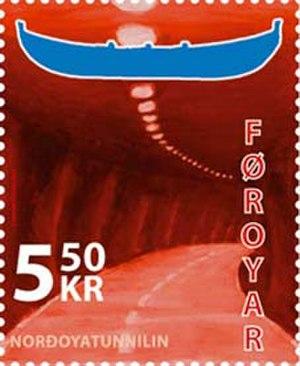
Avec 6 300 mètres, le Norðoyatunnilin est le plus long tunnel des Îles Féroé. Il relie la ville de Leirvík sur l'île d'Eysturoy à la ville de Klaksvík sur l'île de Borðoy, en passant sous le détroit Leirvíksfjørður.